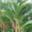
Label: palm_tree